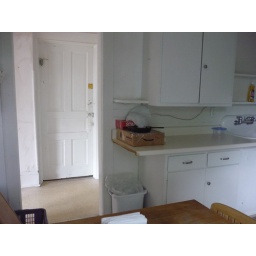
Looking from the window in my kitchen to the entry way.Mirando de la venta de la cocina a la puerta afuera